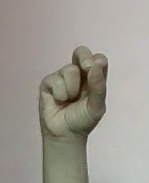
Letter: gaaf